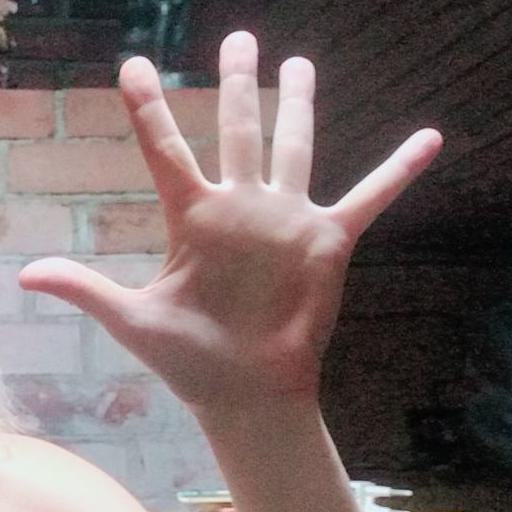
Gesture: palm